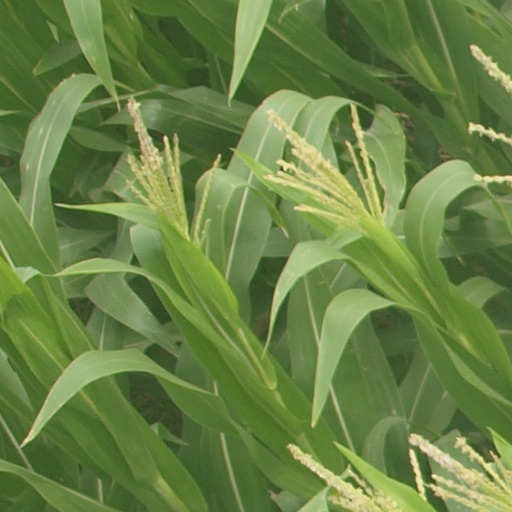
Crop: maize; corn